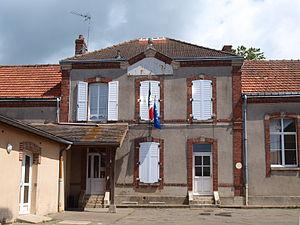
Maisons (Eure-et-Loir)
Maisons est une commune française située dans le département d'Eure-et-Loir, en région Centre-Val de Loire.